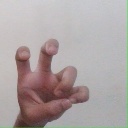
अक्षर: छ